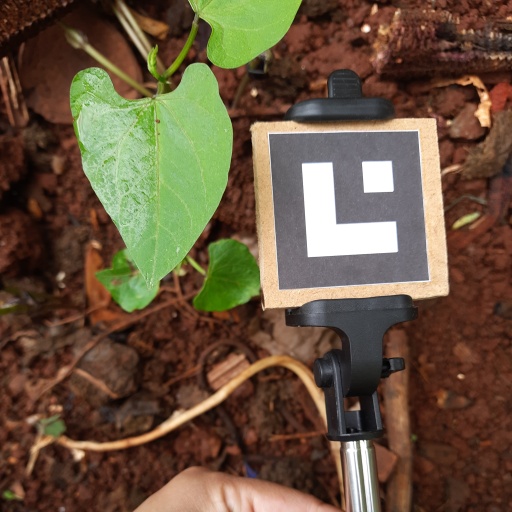
Observations: flat surface, no eating holes, with water drops, with soild dust, under shade